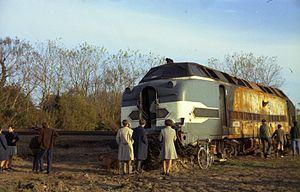
Déraillement et incendie d'une locomotive CC 65000 après être entrée en collision avec une automobile sur l'ancien passage à niveau du Marouillet entre La Rochelle et Rochefort (Charente-Maritime, France).
Un accident ferroviaire est un accident lié à la circulation sur un chemin de fer, ou bien parce qu'il l'affecte, ou bien parce qu'elle en est la cause. Ses illustrations les plus classiques sont le déraillement ou la collision, événements touchant directement le matériel roulant et les personnes qui l'occupent et provoquant des dommages souvent importants et graves.
Un déraillement est un incident ou un accident de chemin de fer dans lequel un train, ou plus généralement un véhicule ferroviaire, sort des rails, totalement ou partiellement. Les conséquences d'un déraillement peuvent être limitées ou au contraire très graves, causant dans certains cas des dommages matériels, des blessures et parfois même des morts.